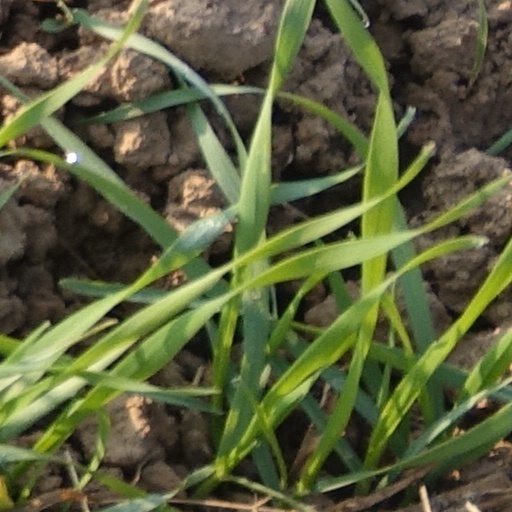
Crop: wheat